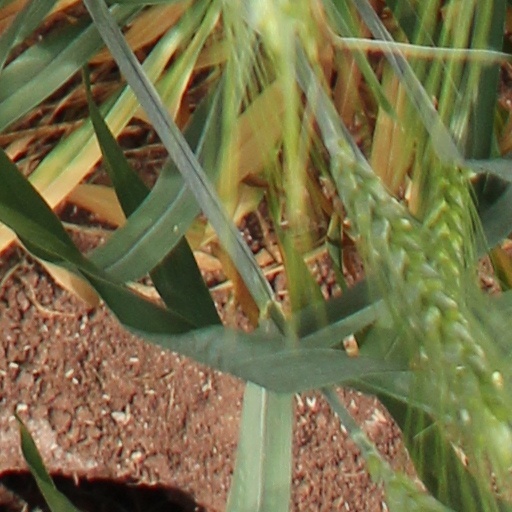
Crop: wheat